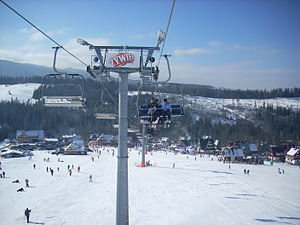
Vintersportssted
Typisk billede fra et vintersportssted med skilifte
Et vintersportssted er et feriested for skisport og andre vinteridrætsgrene som for eksempel snowboard. I Europa er et vintersportssted typisk en by eller landsby beliggende i et skiområde – et bjergrigt område med skispor og servicering såsom hoteller eller anden indkvartering, restauranter, udlejning af udstyr og et system bestående af skilifte. I Nordamerika er det mere almindeligt, at vintersportssteder ligger et godt stykke fra nærmeste bymæssige bebyggelse, og begrebet skiområde benyttes som regel om et endeligt rejsemål, ofte bygget til formålet og selvdrevet, hvor skisport er hovedaktiviteten.